Matt Hancock

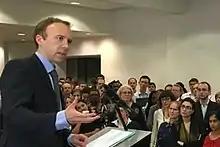
Hancock addressing civil servants in the Cabinet Office

In the 2016 UK referendum on EU membership, Hancock supported the UK remaining within the EU.